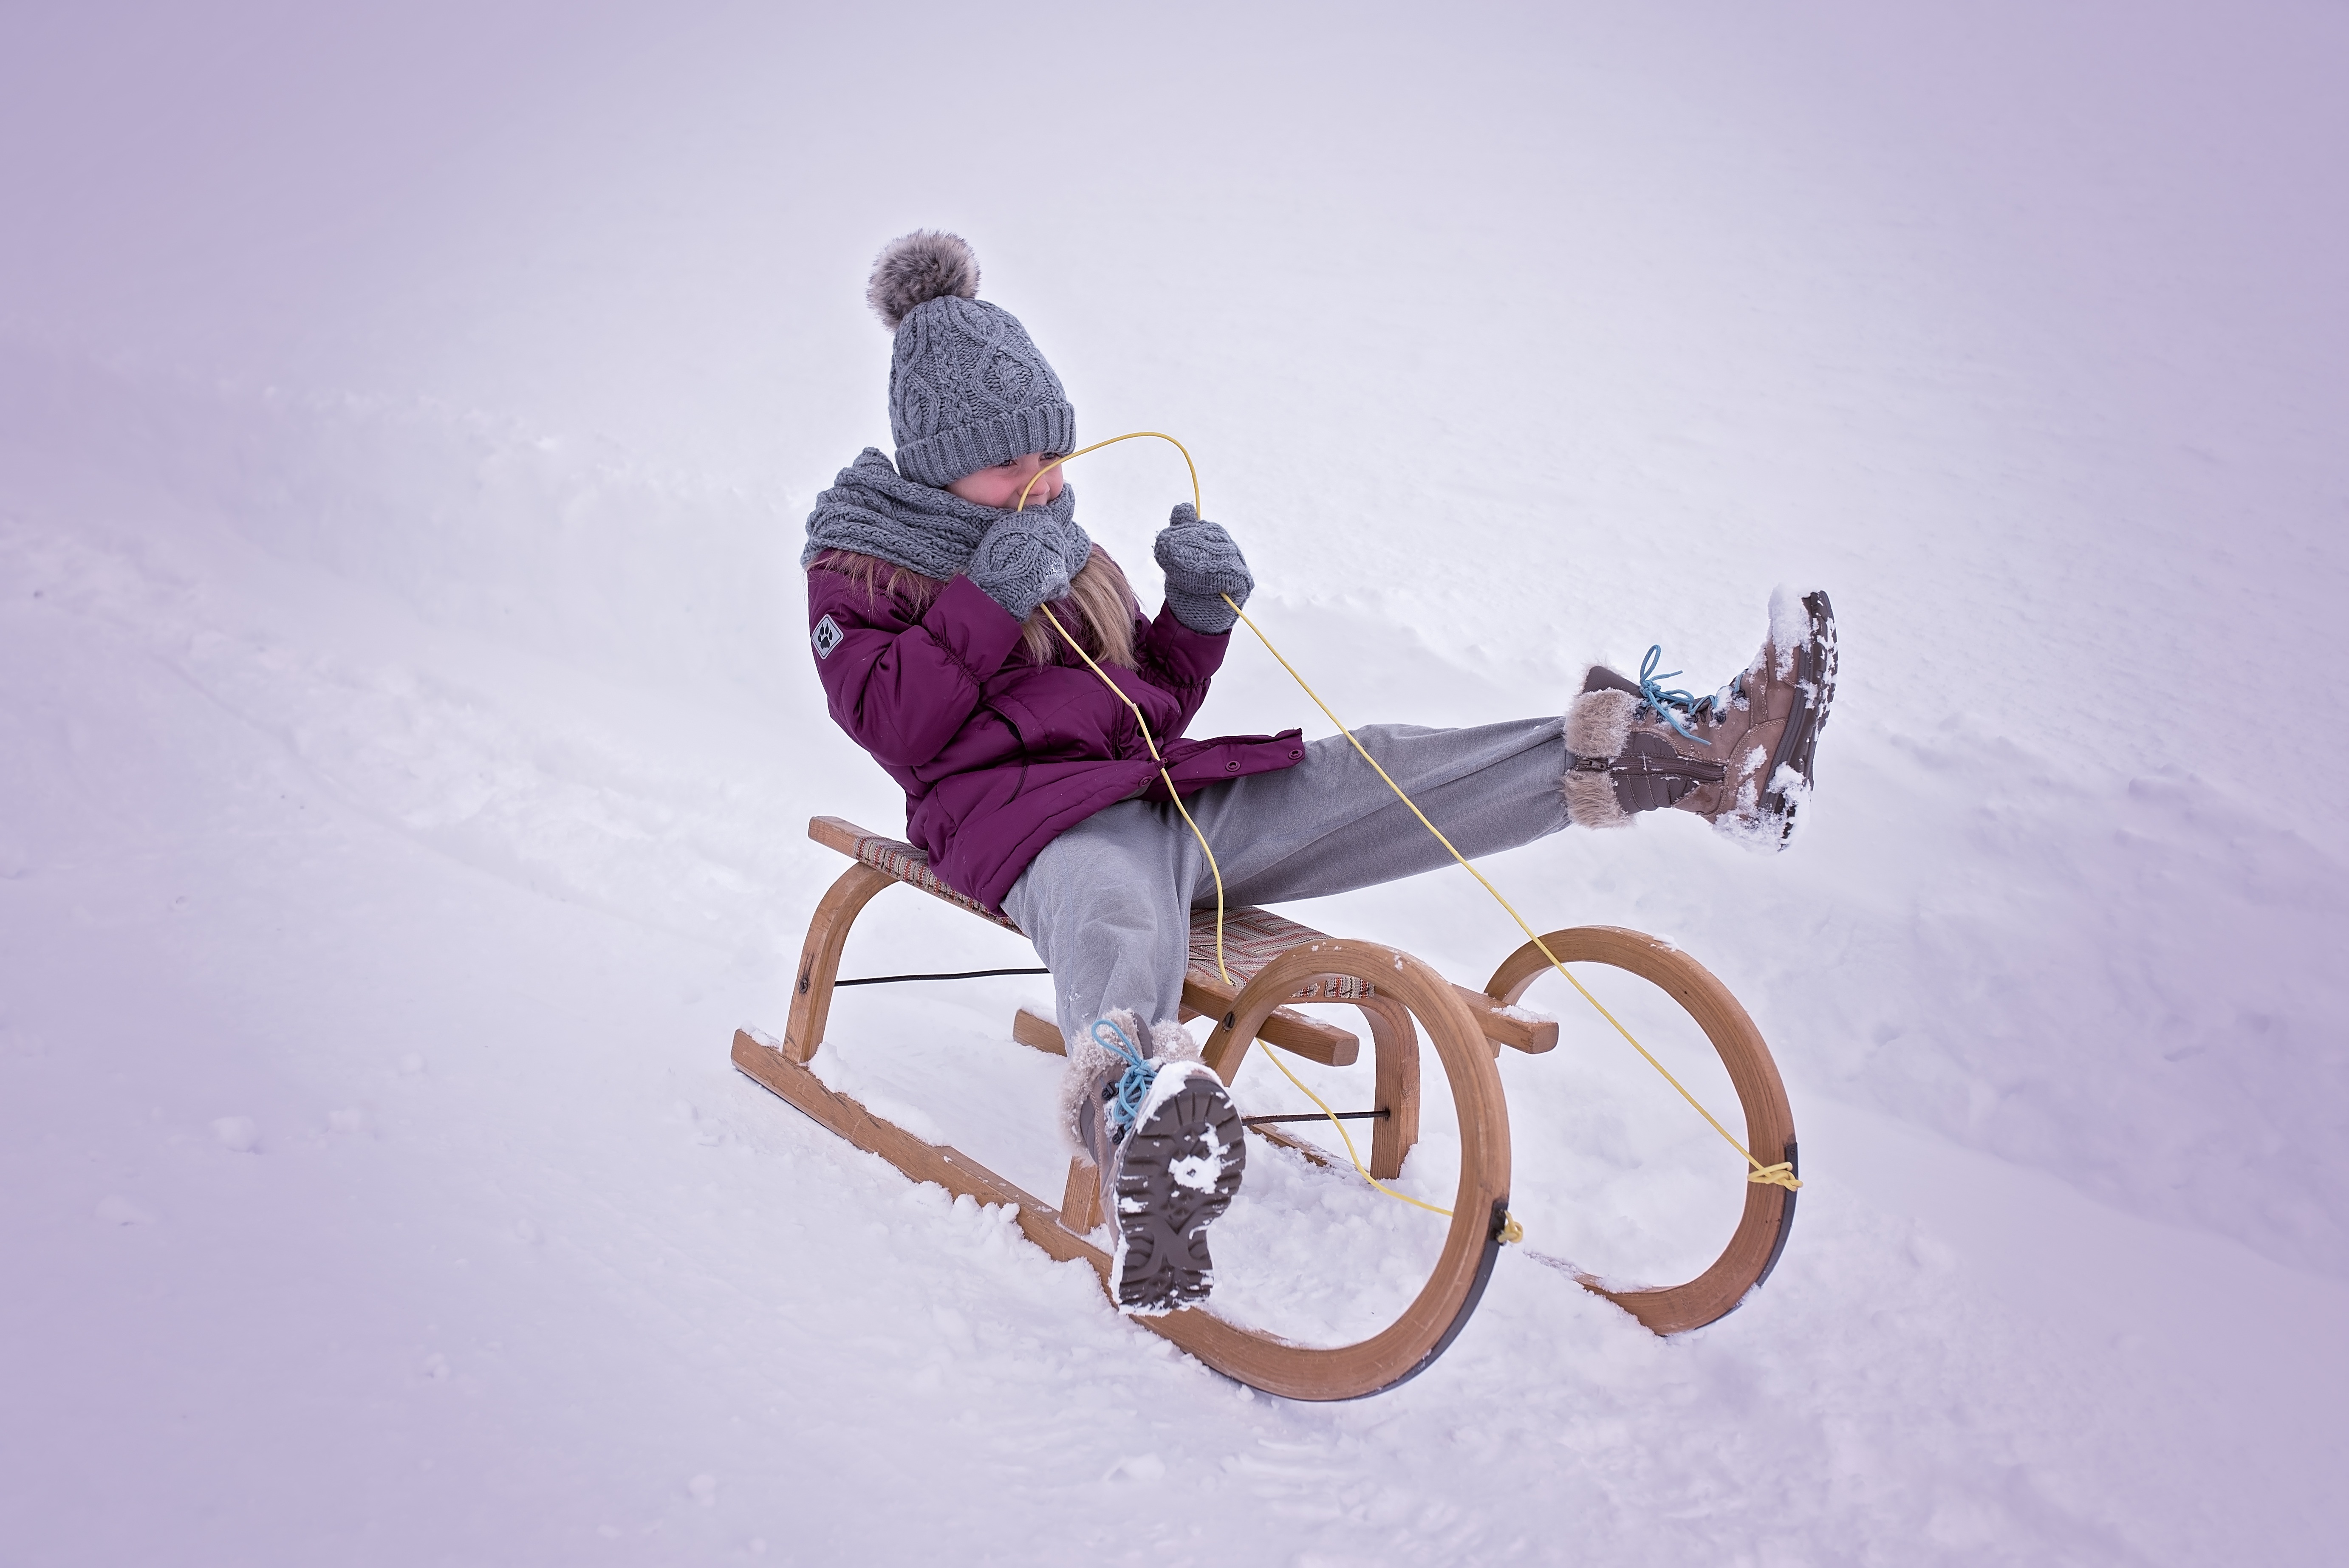
person, snow, winter, girl, bicycle, vehicle, weather, child, human, extreme sport, sports equipment, product, fun, sled, out, slide, in motion, toboggan